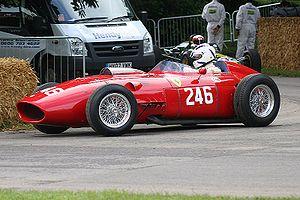
La Ferrari Dino 246 est une monoplace de Formule 1 conçue par les ingénieurs italiens Vittorio Jano et Alfredo "Dino" Ferrari en 1957 pour le compte de la Scuderia Ferrari qui l'a engagée en championnat du monde de Formule 1 en 1958. la Ferrari Dino 246 a pris le départ de 25 Grands Prix de Formule 1 entre 1958 et 1960 et a permis à ses pilotes de décrocher 5 victoires, 28 podiums, 7 pole positions et 10 records du tours. Mike Hawthorn est devenu champion du monde des pilotes à son volant en 1958.
La Scuderia Ferrari fondée en 1929 par Enzo Ferrari, est depuis 1947 la branche chargée de l'engagement en compétition des voitures de la marque Ferrari. De nos jours, la Scuderia Ferrari a exclusivement recentré son activité sur le championnat du monde de Formule 1, dont elle est à la fois une pionnière et un pilier, détenant la plupart des records.
La Ferrari D50, née Lancia D50 puis devenue Ferrari D50/801 est une monoplace de Formule 1 conçue par l'ingénieur italien Vittorio Jano en 1953-1954 pour le compte de la Scuderia Lancia qui l'a engagée en championnat du monde de Formule 1 en 1954 et 1955. À la fin de la saison 1955, Italcementi rachète Lancia en faillite, ferme son atelier de course et offre à la Scuderia Ferrari ses châssis D50 qui seront engagés en championnat du monde en 1956 sous la dénomination Ferrari D50 puis en 1957 sous le nom de Ferrari 801.
L'histoire de la Formule 1 trouve son origine dans les courses automobiles disputées en Europe dans les années 1920 et 1930. Elle commence réellement en 1946 avec l'uniformisation des règles voulue par la Commission sportive internationale de la Fédération internationale de l'automobile et la création de la « Formule de Course Internationale nᵒ 1 », pour indiquer la qualité optimale, comprimée en Formule 1. Un championnat du monde de Formule 1 est créé en 1950 puis une coupe des constructeurs en 1958.